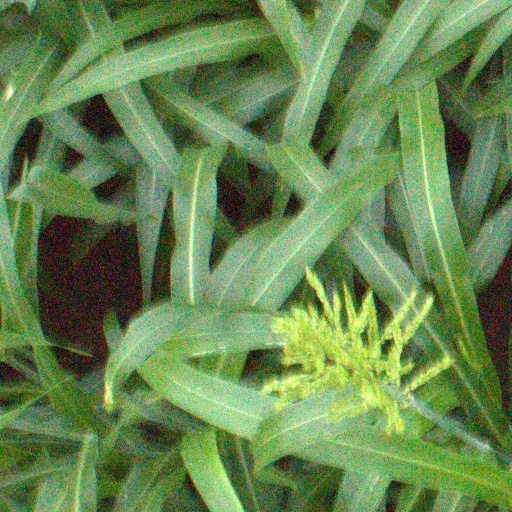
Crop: sorghum